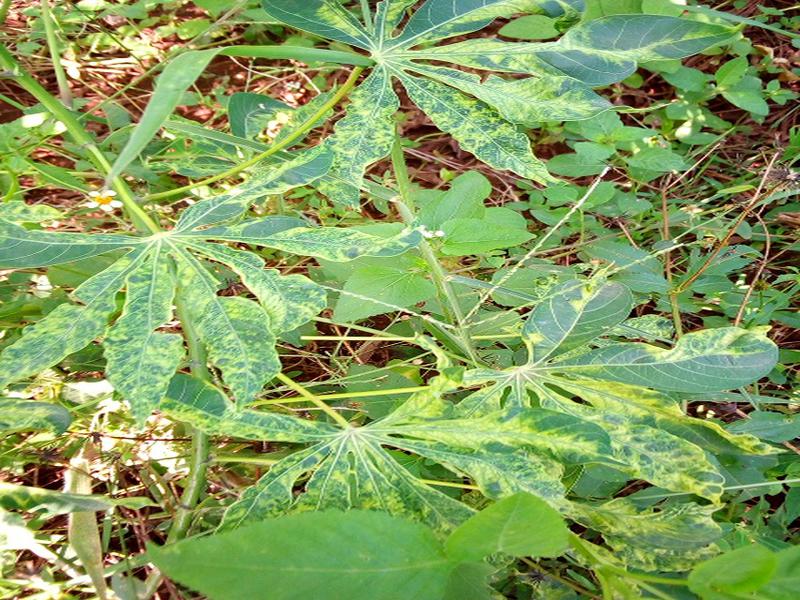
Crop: cassava
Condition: mosaic_disease